Russian Orthodox Church

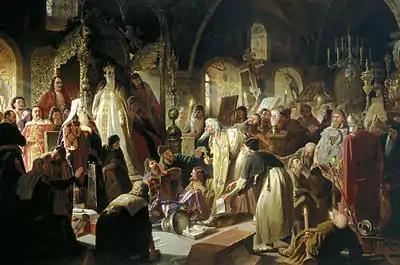
"An Old Believer Priest, Nikita Pustosviat, Disputing the Matters of Faith with Patriarch Joachim", painting by Vasily Perov

Jonah's policy as metropolitan was to recover the areas lost to the Uniate church. He was able to include Lithuania and Kiev to his title, but not Galicia. Lithuania was separated from his jurisdiction in 1458, and the influence of Catholicism increased in those regions. As soon as Vasily II heard about the ordination of Gregory as metropolitan of the newly established metropolis of Kiev, he sent a delegation to the king of Poland warning him not to accept Gregory; Jonah also attempted to persuade feudal princes and nobles who resided in Lithuania to continue to side with Orthodoxy, but this attempt failed.